Stampede (video game)

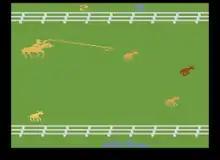
Atari 2600 original

An Activision catalog from 1982 advertised "Stampede" in the following way: